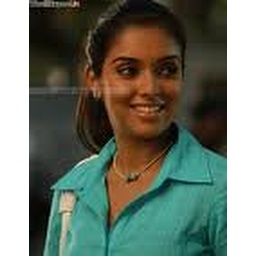
Cute in green dress